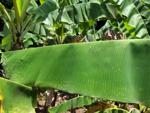
Label: healthy